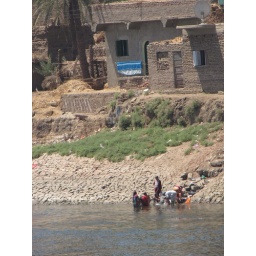
Washing clothes in the river